Bill for the Benefit of the Indigent Insane

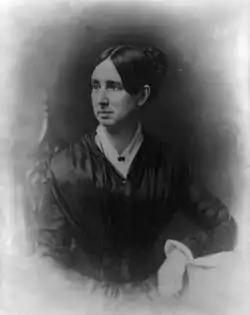
The bill was advocated by activist Dorothea Dix.

The Bill for the Benefit of the Indigent Insane (also called the Land-Grant Bill For Indigent Insane Persons, formally "An act making a grant of public lands to the several States for the benefit of indigent insane persons") was proposed legislation of the 33rd United States Congress that would have established psychiatric hospitals providing mental health treatment to impoverished individuals using federal land grants to state governments. The bill offered smaller land grants to support physically disabled Americans.